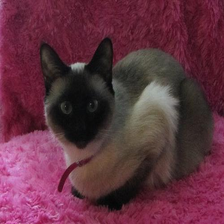
Species: cat
Breed: Siamese